Bachman–Turner Overdrive

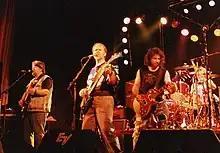
BTO in Örebro, Sweden, April 1991 L-R: Randy Bachman, Fred Turner, Blair Thornton, Robbie Bachman

"Freeways", BTO's sixth studio album that was recorded in late 1976 and released in February 1977, signaled the end of BTO's most successful line-up. Facing some criticism for the "sameness" of the band's songs on the two follow-up albums to "Not Fragile", Randy Bachman wanted to update BTO's sound, including adding horns and strings on some songs, but the rest of the band seemed to disagree. Said Fred Turner: